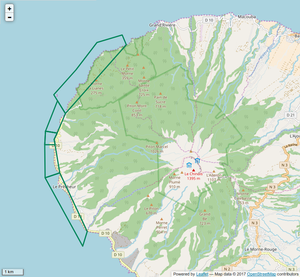
Périmètre de la RNR marine du Prêcheur - Albert Falco.
La réserve naturelle régionale marine du Prêcheur - Albert Falco est une réserve naturelle régionale marine située en Martinique. Classée en 2014, elle occupe une surface de 603 hectares sur le domaine public maritime. Son nom rend hommage à Albert Falco.